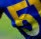
Number: 5